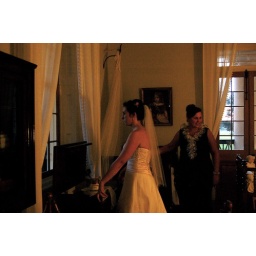
This is the bedroom that the plantation made available to wait in while the guests arrived and passed through the house below.